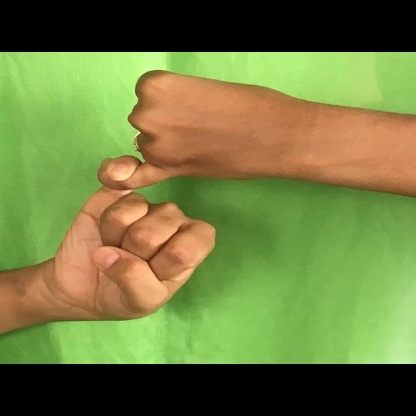
Mudra: Kilaka